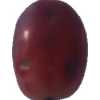
Label: pink_grape